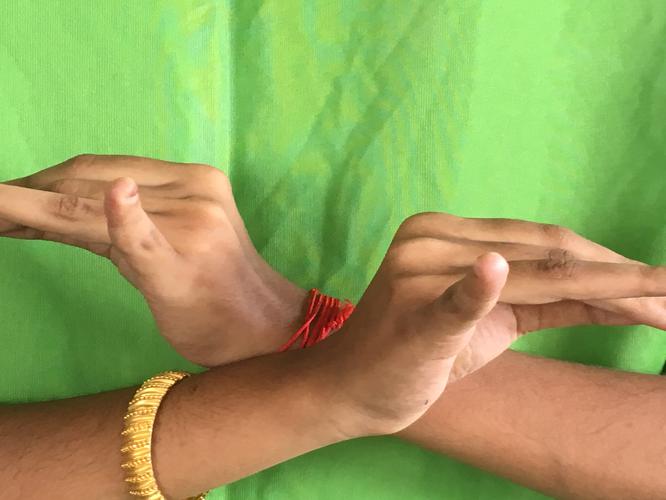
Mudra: Katakavardhana
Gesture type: double_hand